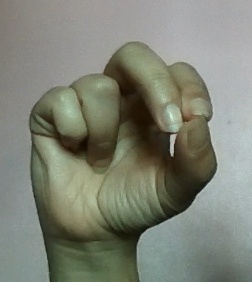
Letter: gaaf